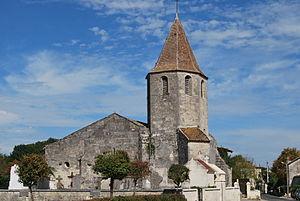
Église Saint-Hilaire de Puynormand
Puynormand est une commune française située dans le département de la Gironde en région Nouvelle-Aquitaine.
Cet article recense les monuments historiques de l'arrondissement de Libourne, dans le département de la Gironde, en France.